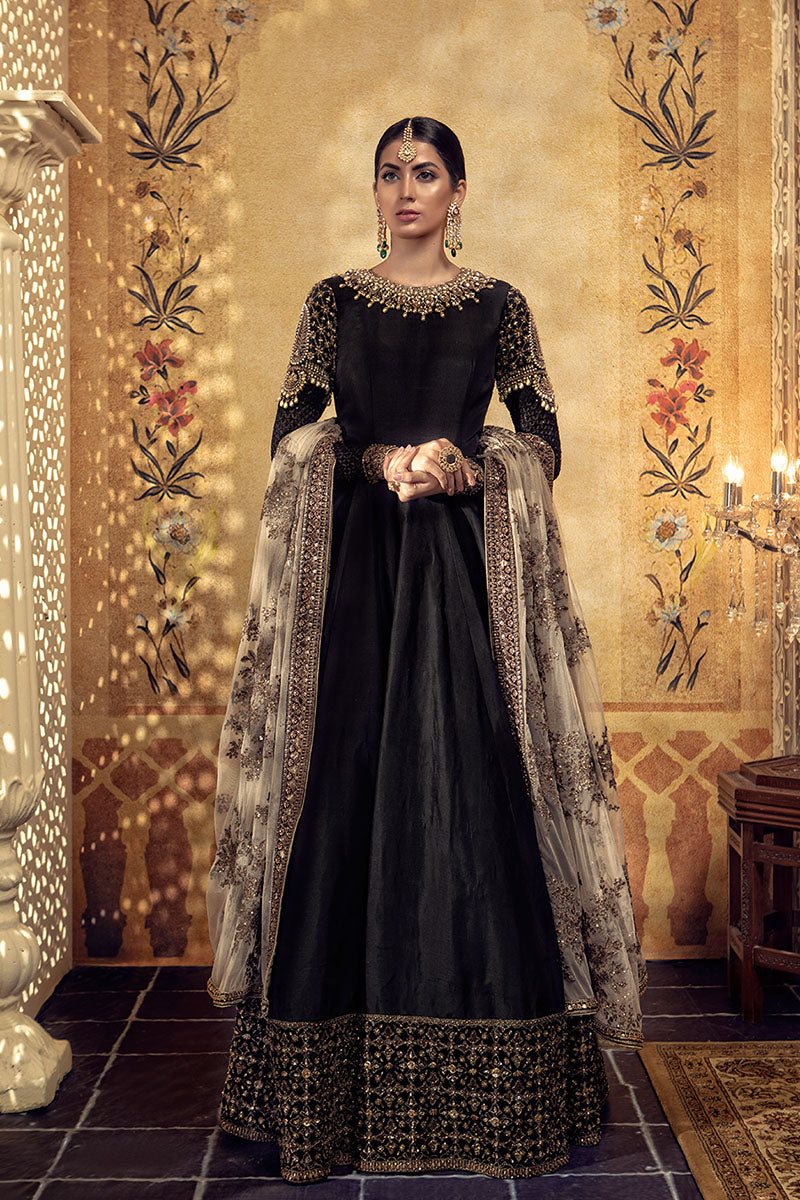
black gold embroidered silk anarkali suit